French aircraft carrier Arromanches

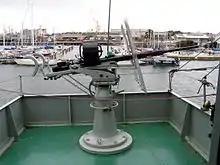
An Oerlikon 20 mm cannon

During her time in military service she had twenty-four Vickers-Armstrongs 2-pounder guns, thirty-two Oerlikon 20 mm cannon, later replaced in 1945 by twenty-one Bofors 40 mm guns and four Ordnance QF 3-pounder Vickers guns.